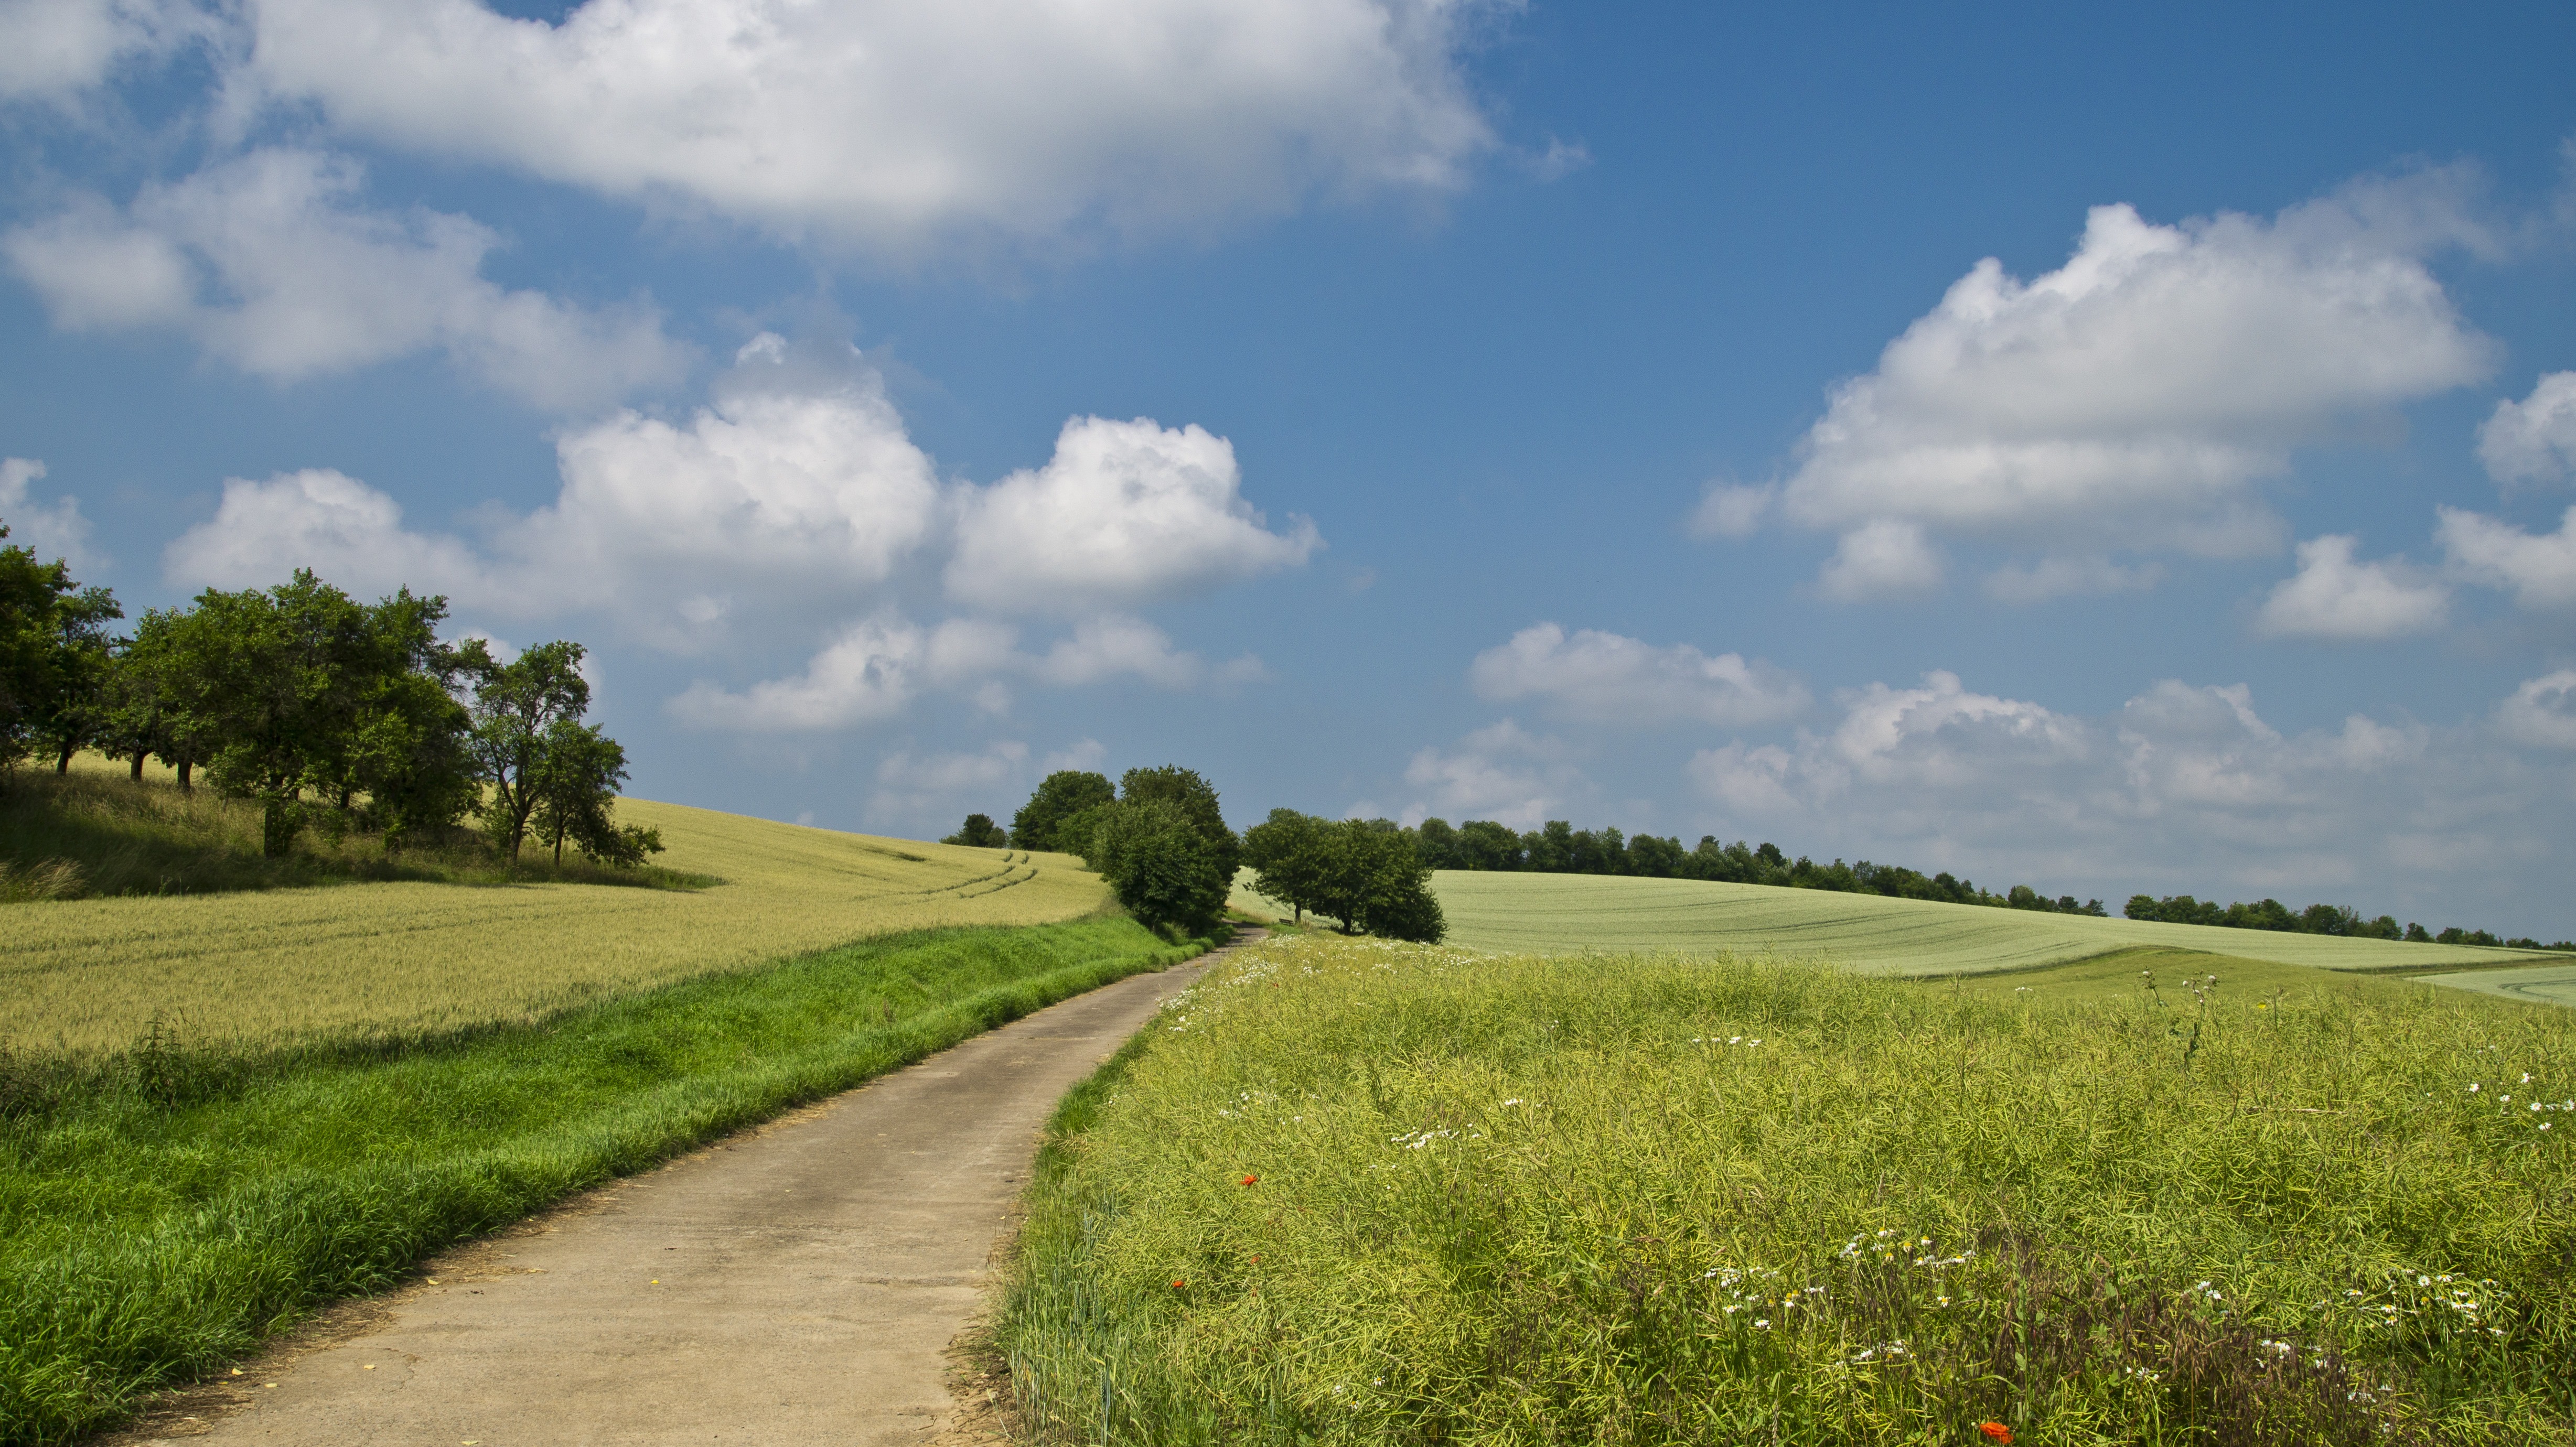
landscape, tree, nature, grass, horizon, cloud, sky, field, farm, meadow, prairie, hill, summer, dirt road, pasture, soil, agriculture, lane, plain, clouds, grassland, plateau, habitat, away, ecosystem, steppe, rural area, natural environment, geographical feature, grass family